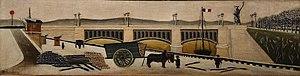
Vue du pont de Grenelle, Henri Rousseau, 1892.
Le château de Laval est un château situé à Laval, dans le département français de la Mayenne. Sa fondation au XIᵉ siècle a permis la naissance de la ville. Monument emblématique de Laval, il occupe un promontoire rocheux au-dessus de la rivière Mayenne. Il est composé de deux ensembles distincts : le Vieux-Château, qui correspond au château-fort médiéval, et le Château-Neuf, galerie de la Renaissance transformée en palais de justice au XIXᵉ siècle. Ces deux monuments figurent sur la liste des 1 034 premiers monuments historiques français classés en 1840.